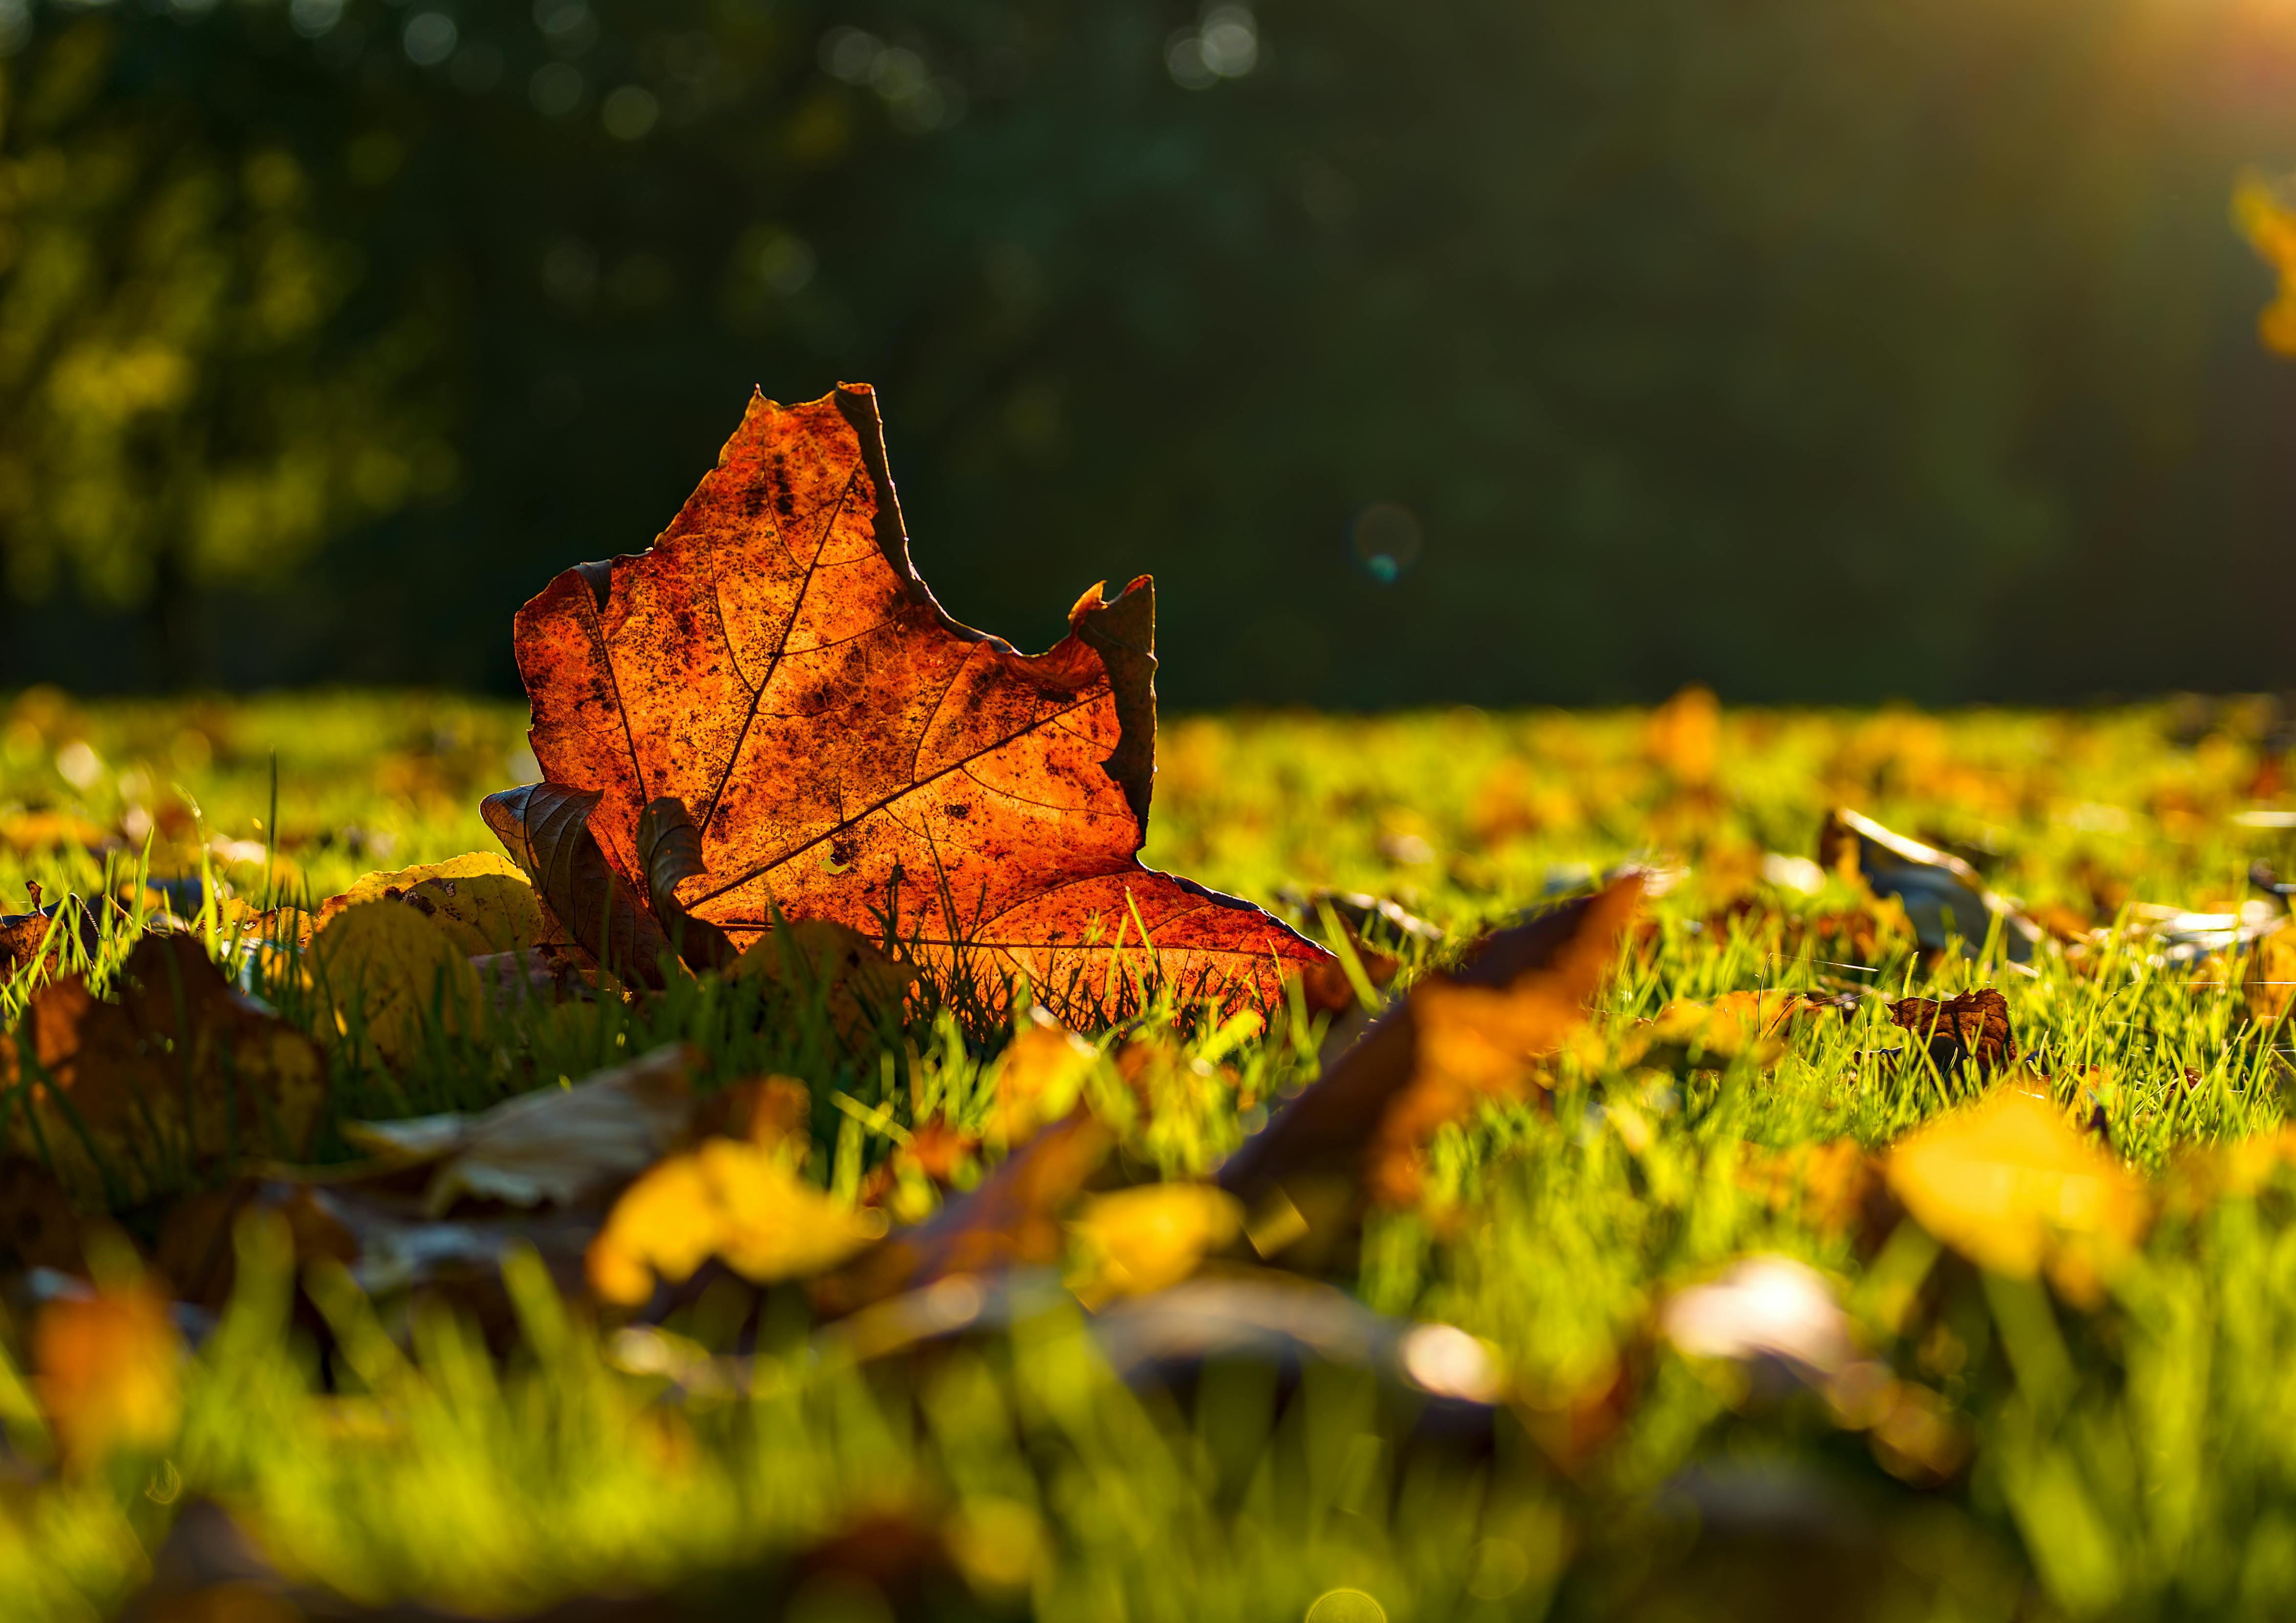
natural, plant, natural landscape, natural environment, People in nature, wood, sunlight, vegetation, grass, deciduous, sky, terrestrial plant, water, Tints and shades, groundcover, landscape, trunk, meadow, close up, grassland, flowering plant, wilderness, macro photography, twig, flower, happy, forest, soil, non vascular land plant, plant stem, autumn, woodland, prairie, temperate broadleaf and mixed forest, moss, Northern hardwood forest, field, herbaceous plant, petal, wildflower